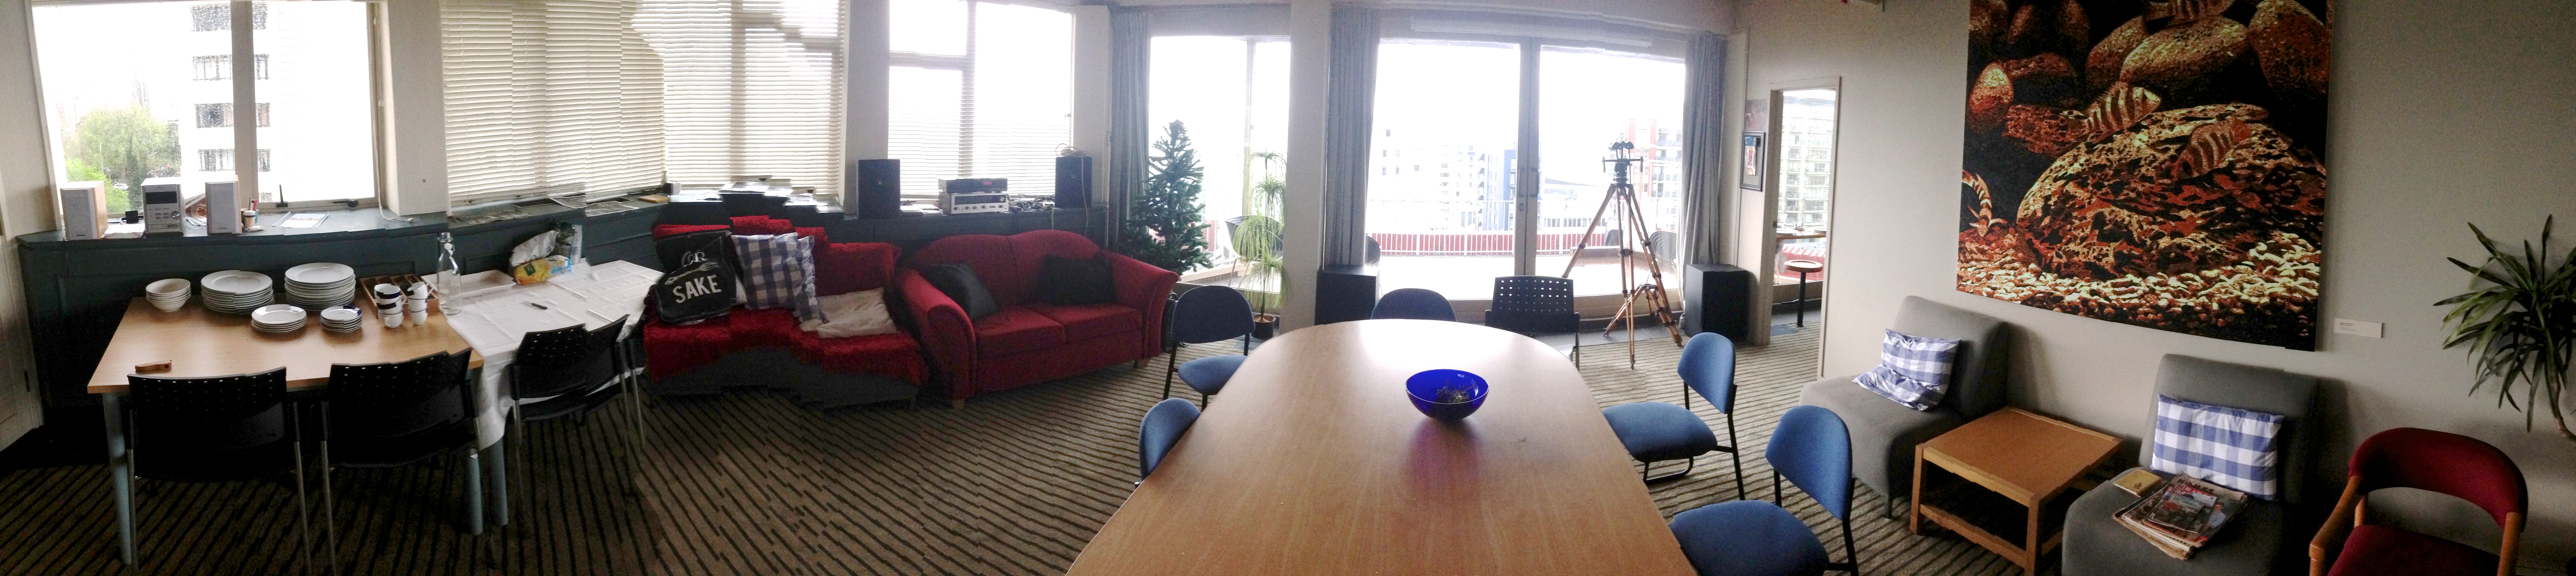
room, interior design, boutique, retail